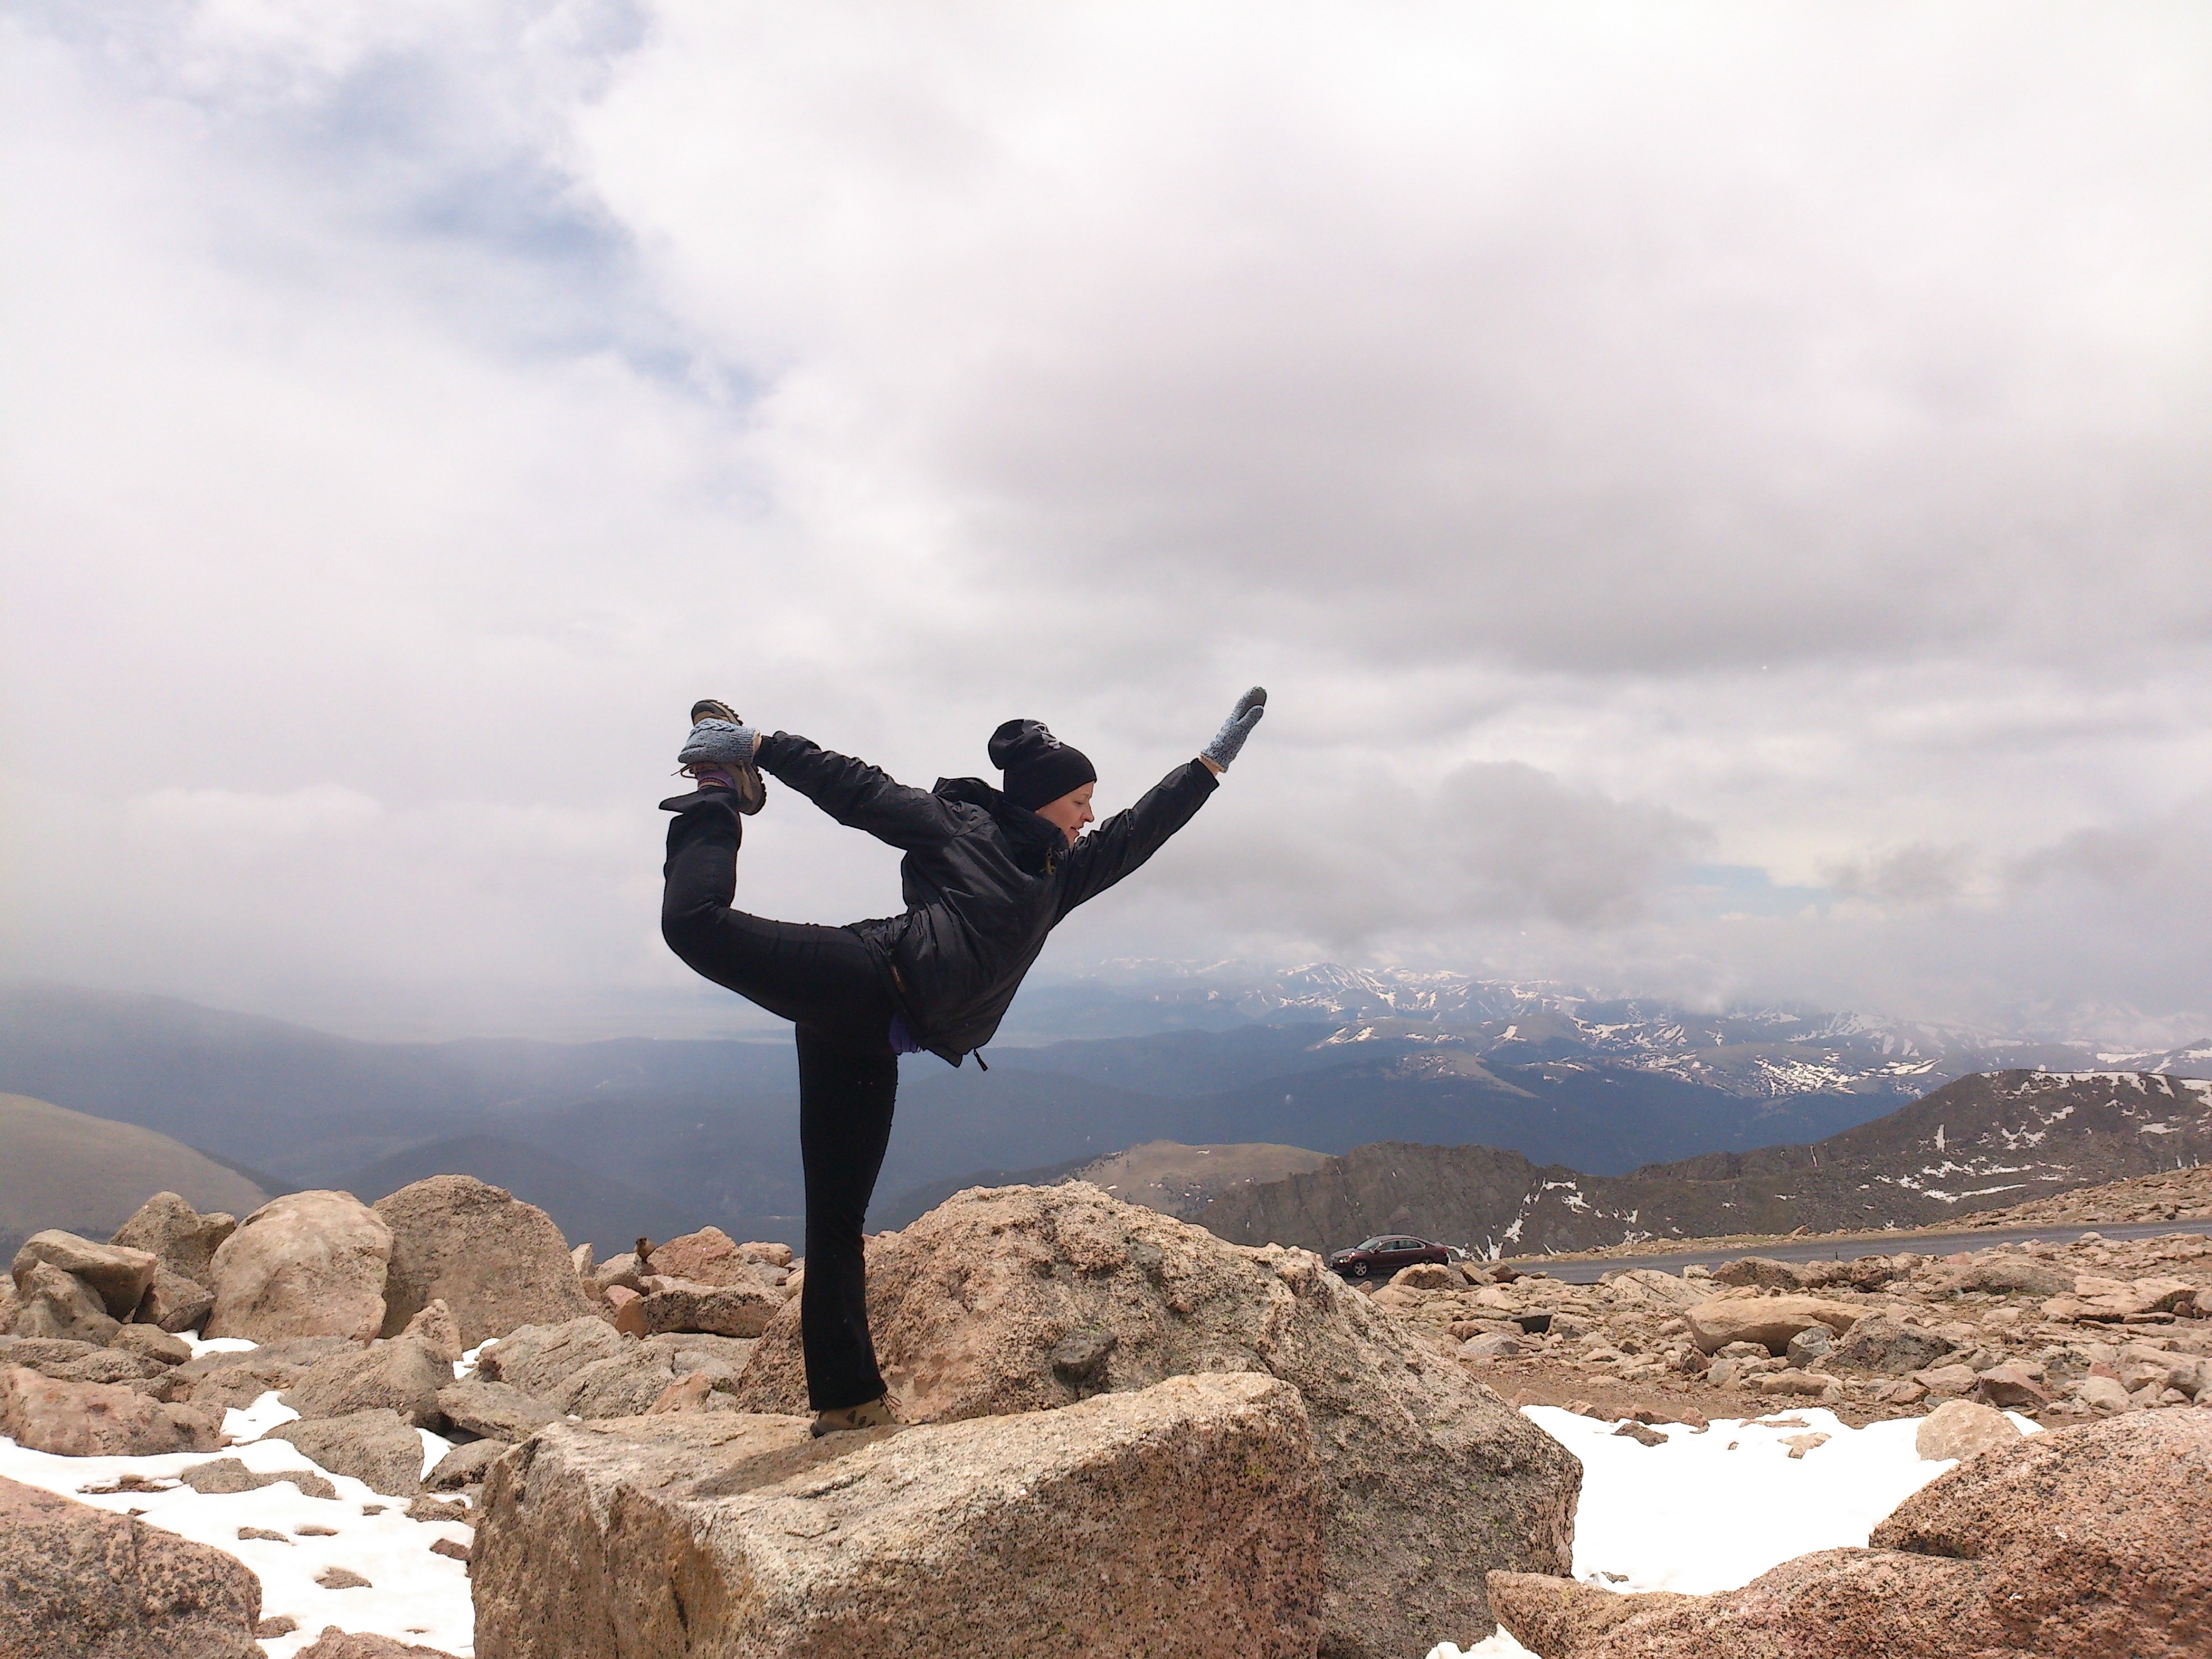
outdoor, rock, mountain, woman, hiking, adventure, jumping, extreme sport, fitness, summit, mountaineering, sports, yoga